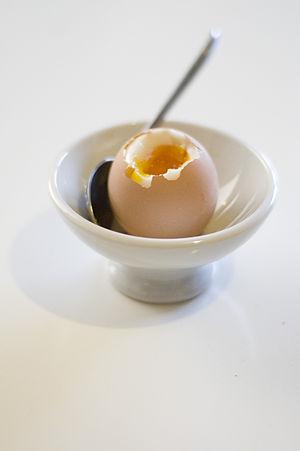
Un œuf à la coque est un œuf cuit de telle sorte que le blanc soit solide et le jaune liquide.